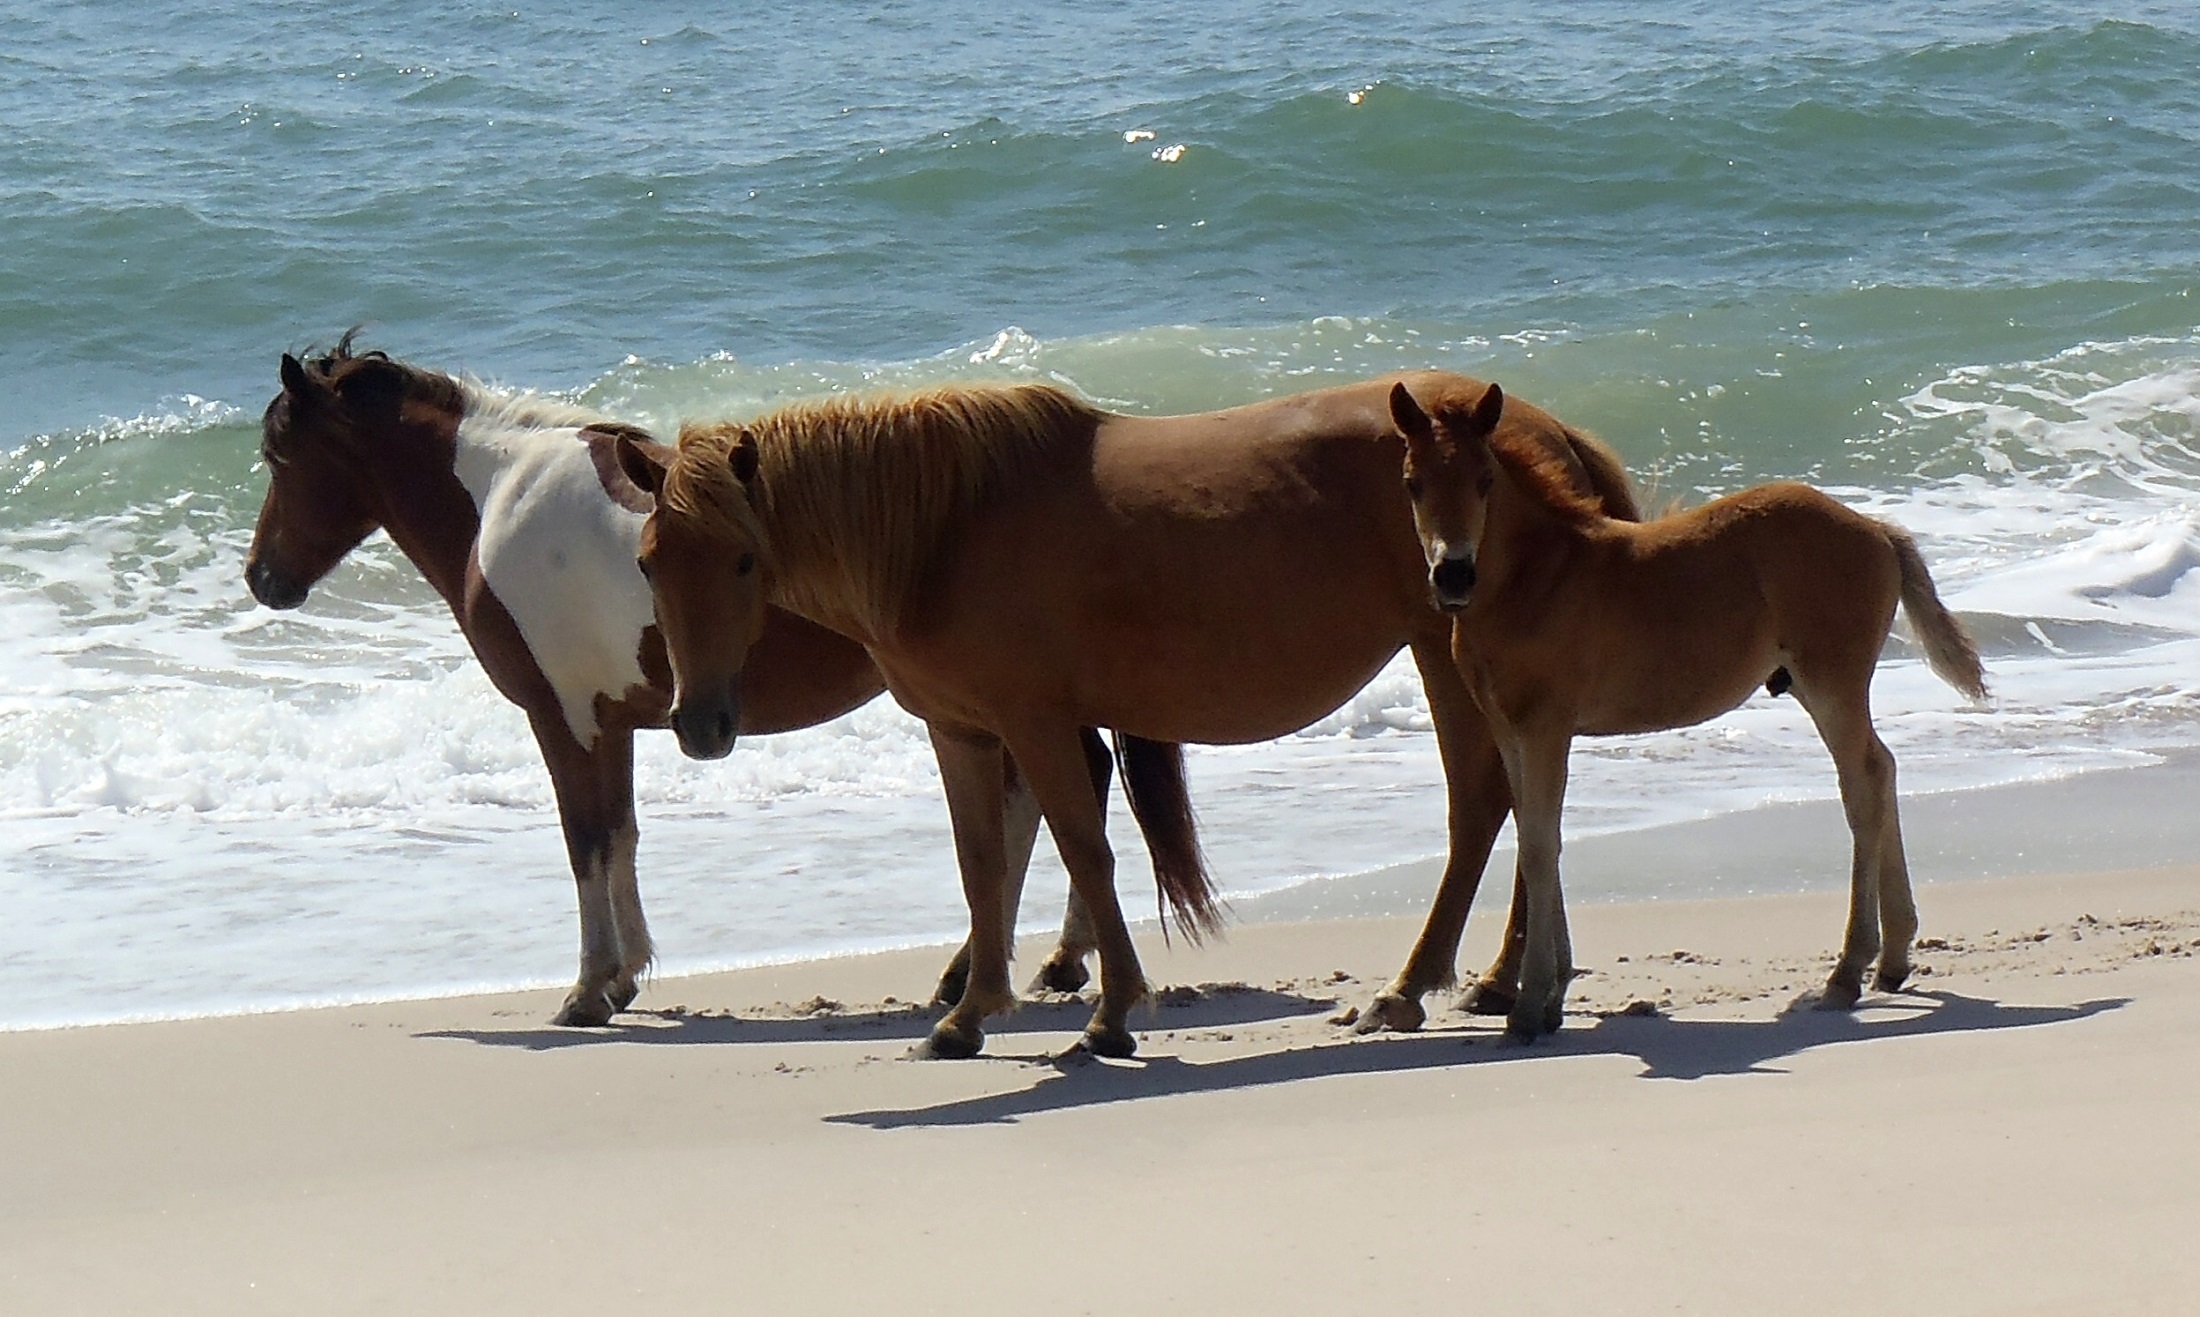
beach, water, nature, sand, ocean, wilderness, wildlife, scenic, horse, natural, usa, mammal, stallion, mane, outdoors, waves, sanctuary, mare, feral, wild horses, colt, equestrianism, assateague island, horse like mammal, mustang horse